Baghdad

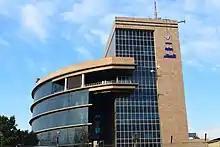
Al-Ma'mun's Telecommunication Center in downtown Baghdad

The vast majority of Baghdad's population are Iraqi Arabs. Minority ethnic groups include Feyli, Kurdish, Turkmen, Assyrians, Kawliya, Circassians, Mandaeans, and Armenians. Baghdad being Iraq's primate city, attracts people of several ethnic background from different parts of Iraq to seize opportunities for work and education, as well as representatives of these communities in the government predominantly reside in Baghdad.